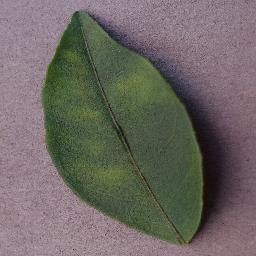
Label: Orange___Haunglongbing_(Citrus_greening)